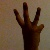
The image shows a hand gesture representing the number 6 in Indian Sign Language.